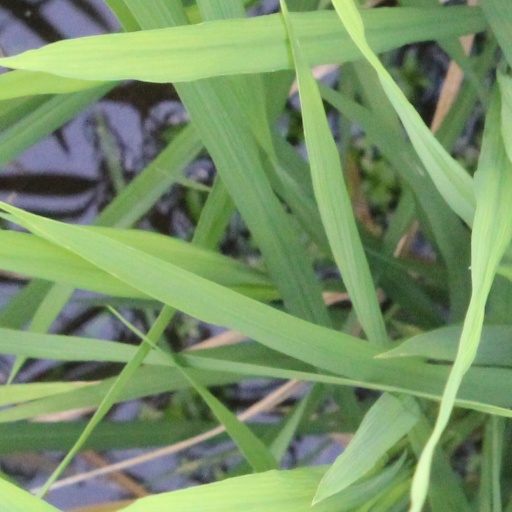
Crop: rice